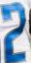
Number: 2